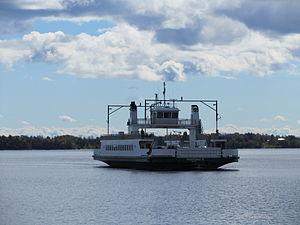
L'île Amherst est une île du lac Ontario au Canada.